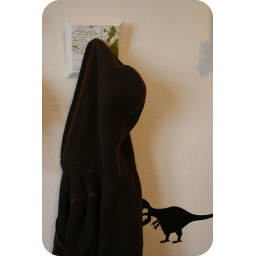
covered wooden hanger in boy paper